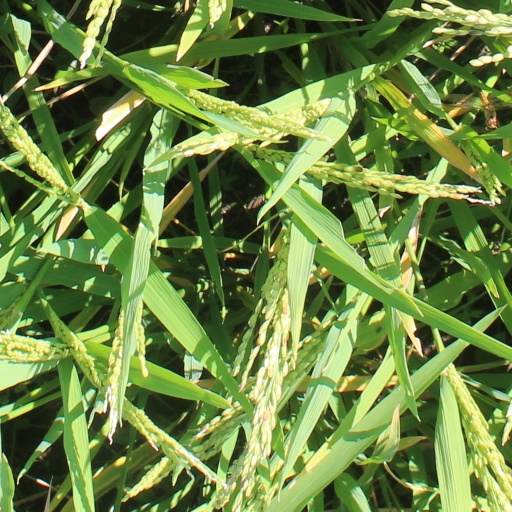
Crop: rice